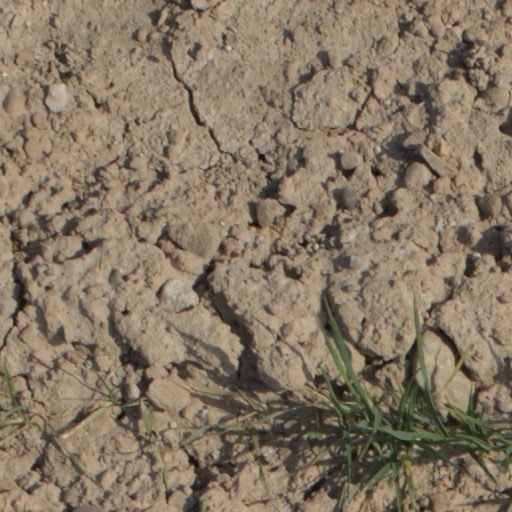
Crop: wheat